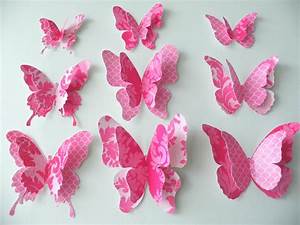
Label: farfalla